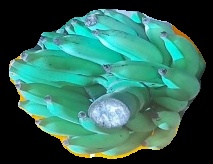
Variety: elakki-bale
Grade: grade2